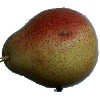
Label: pear_forelle